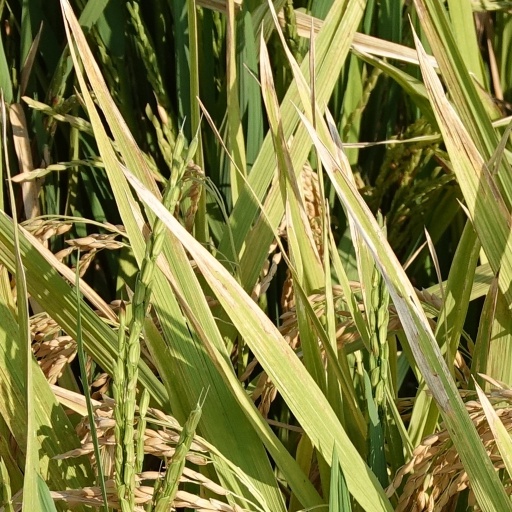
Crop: rice